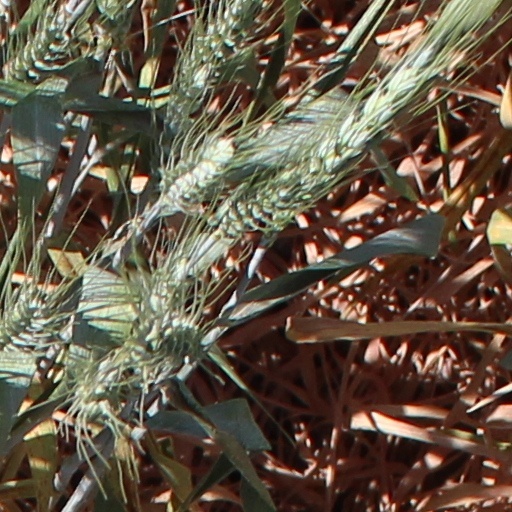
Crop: wheat